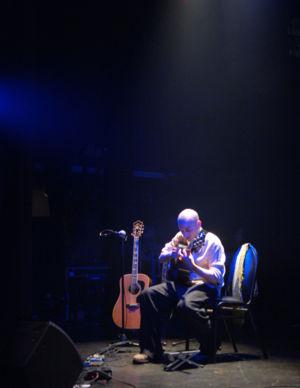
Erik Mongrain live au Club Soda de Montréal par Victor Diaz Lamich Italiano: Erik Mongrain da Victor Diaz Lamich